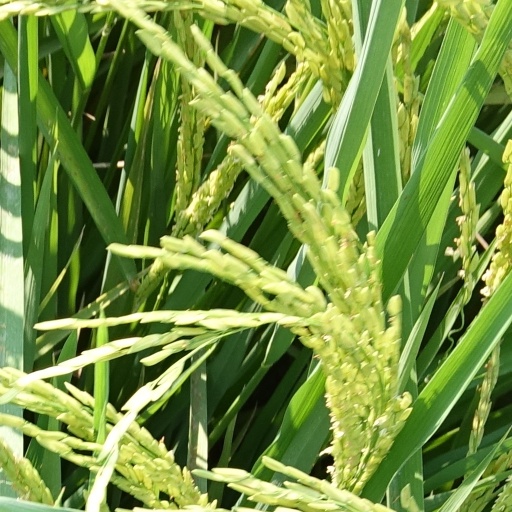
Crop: rice